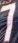
Number: 7